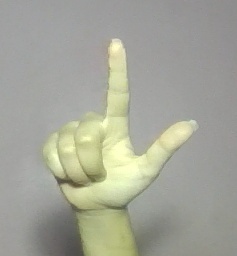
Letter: laam